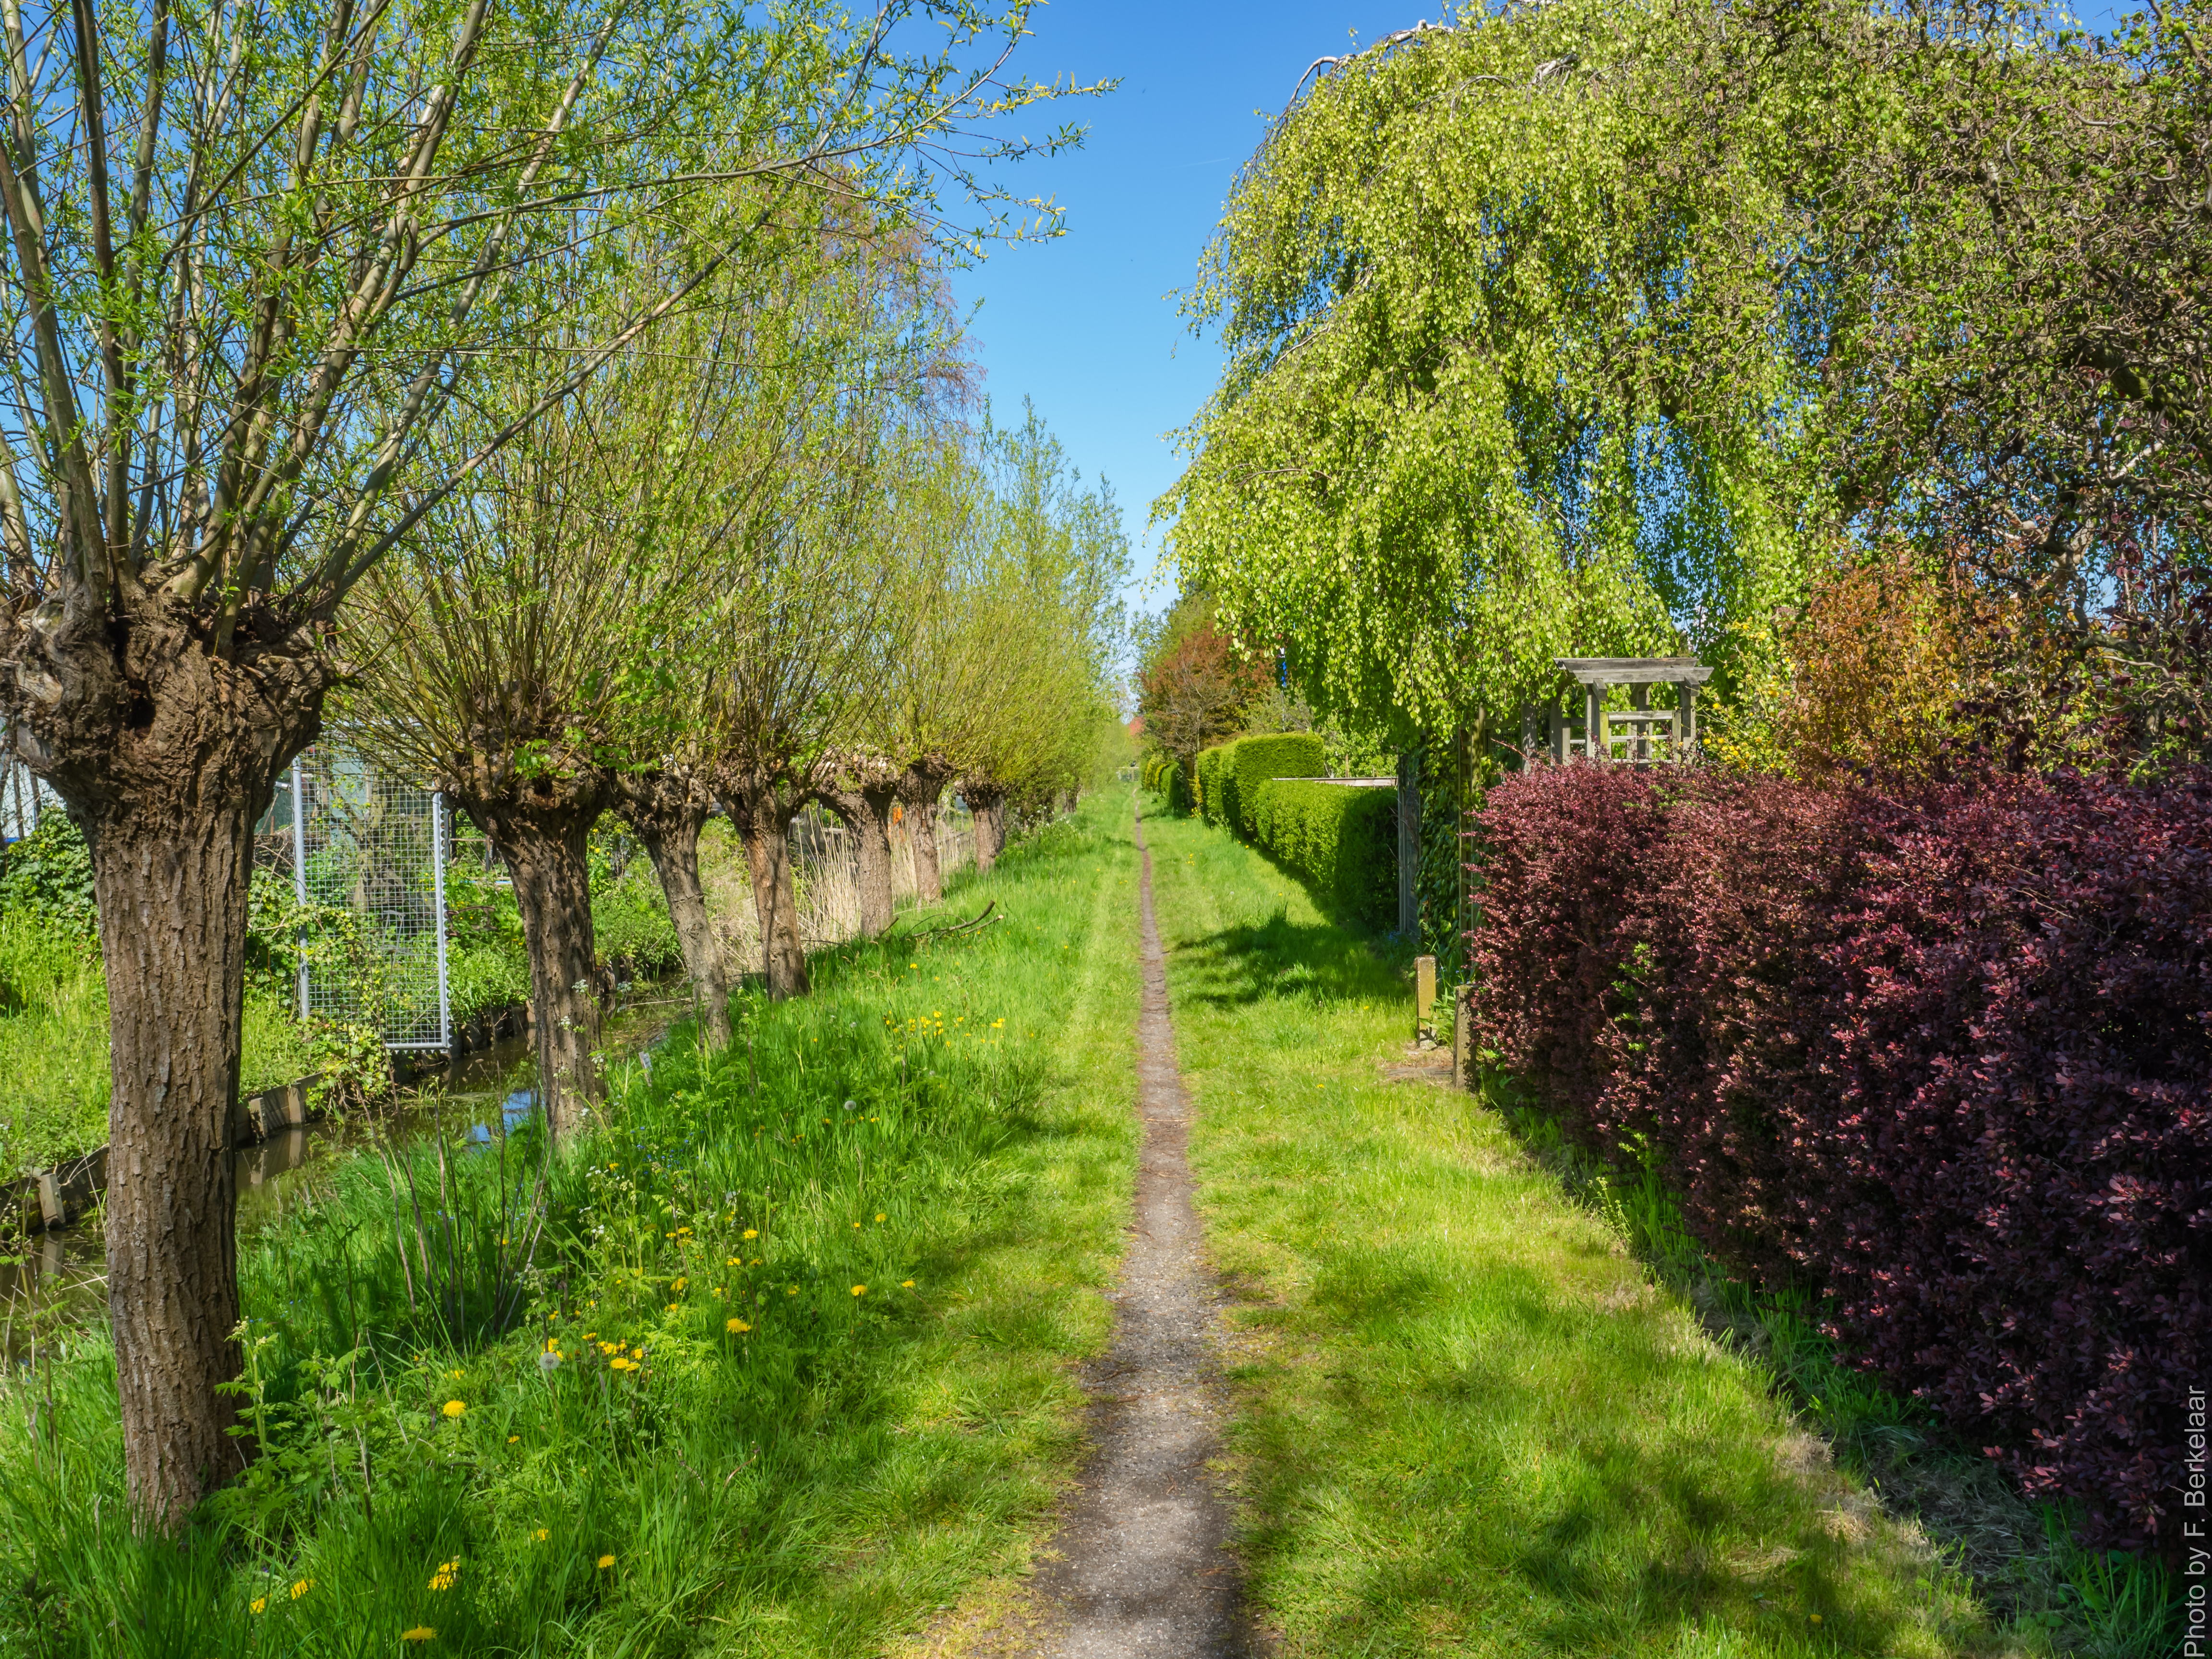
tree, nature, grass, plant, lawn, meadow, leaf, flower, green, autumn, agriculture, garden, waterway, nederland, zuidholland, shrub, garten, jardin, twop, woodland, tuin, natuur, nl, rural area, volkstuin, vtv, knotwilgenlaantje, woody plant